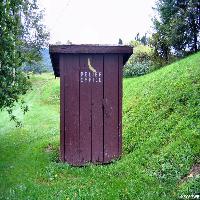
Weather: cloudy or overcast